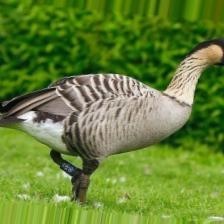
Species: HAWAIIAN GOOSE
Scientific name: BRANTA SANDVICENSIS
ImageNet parent category: goose